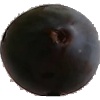
Label: Plum 3